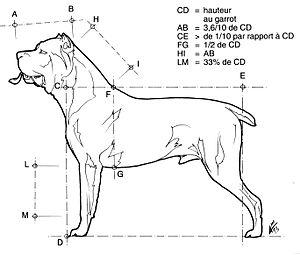
Le cane corso, de son vrai nom italien Cane Corso Italiano, est une race de chiens molosses, d'origine italienne, utilisés comme chiens de garde, de défense, de police et de pistage.